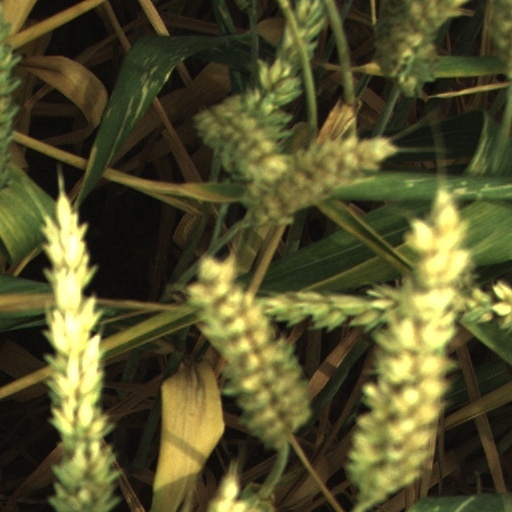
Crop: wheat